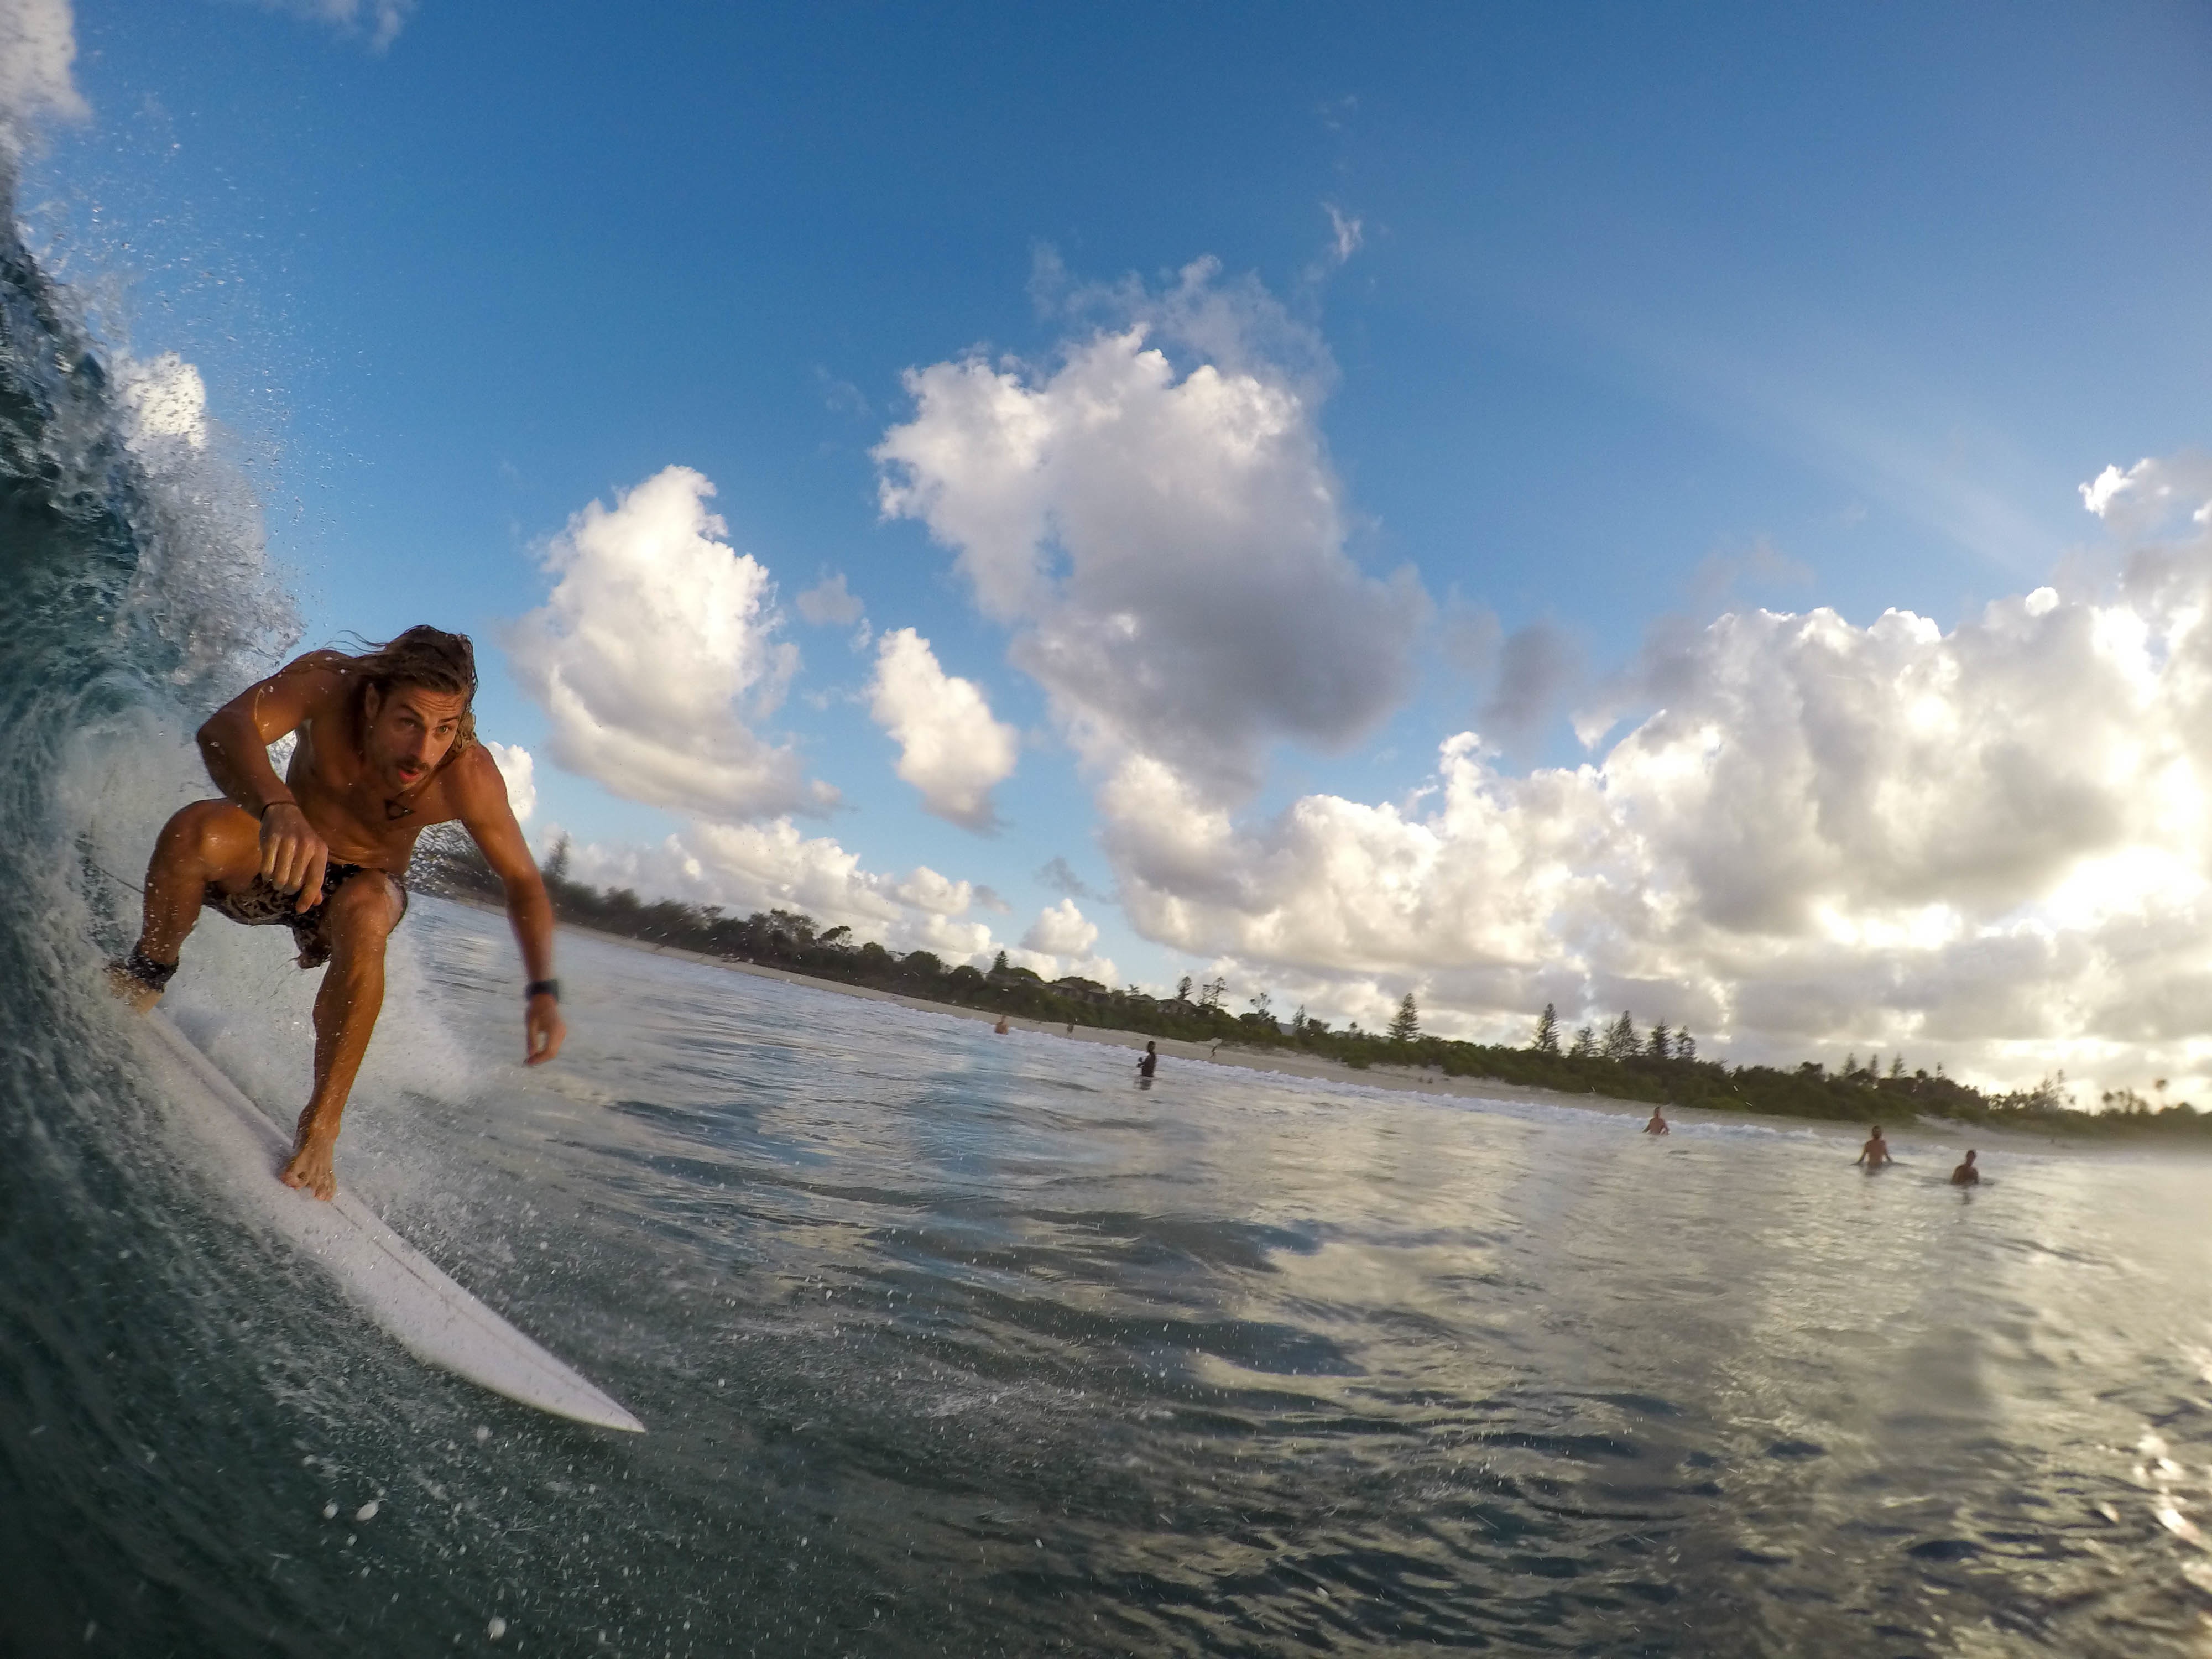
sea, wave, surfing, paddle, extreme sport, sports, boating, water sport, boardsport, surface water sports